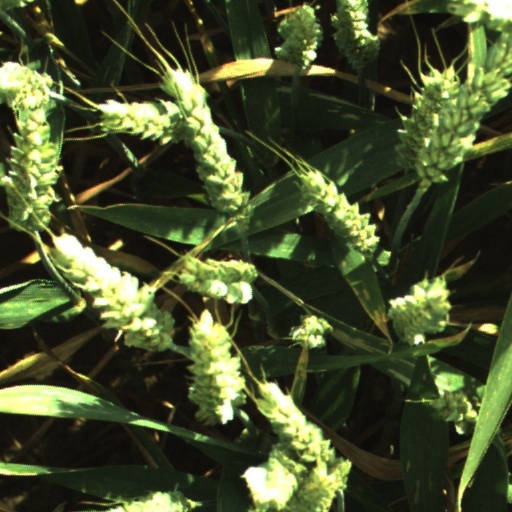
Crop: wheat